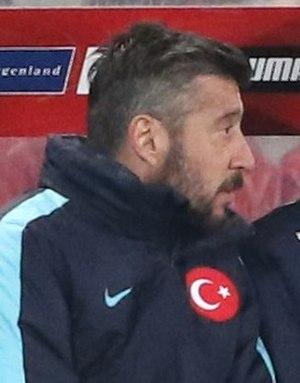
Tümer Metin, né à Zonguldak le 14 octobre 1974, est un footballeur turc.